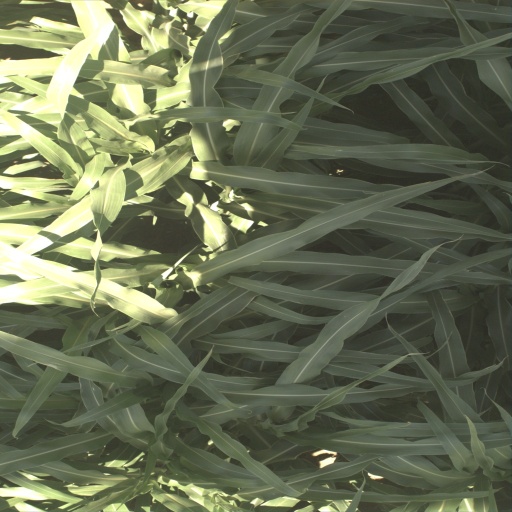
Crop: sorghum